Culture of the Philippines

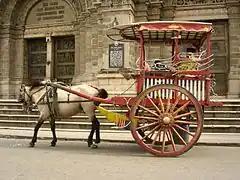
Kalesa, a traditional Philippine urban transportation, in front of Manila Cathedral entrance

Before the arrival of European colonizers, Austronesian architecture was the common form of housing on the archipelago.